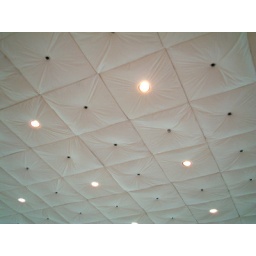
acoustic pillow below HQ box